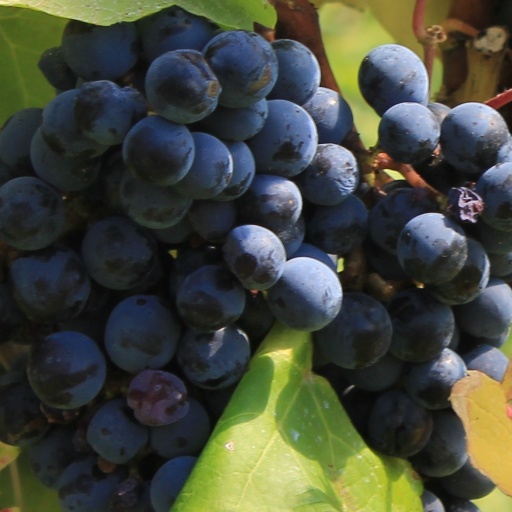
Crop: grape